Evgeniya Kanaeva

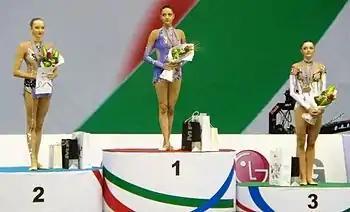
Kanaeva, gold medalist at the 2009 European Championships

Kanaeva's style changed drastically in 2009, causing her to struggle with injury and exhaustion. Nevertheless, Kanaeva won gold medals in all four apparatuses at the 2009 European Championships in May. Then, in July, she collected all nine gold medals at the Universiade and the World Games. Her five gold medals in the Universiade enabled Russia to come first in the overall team ranking. Russian President Dmitry Medvedev openly complimented Kanaeva's contribution. She was also hailed as the "Heroine of the Games" by the official website of Universiade Belgrade 2009.